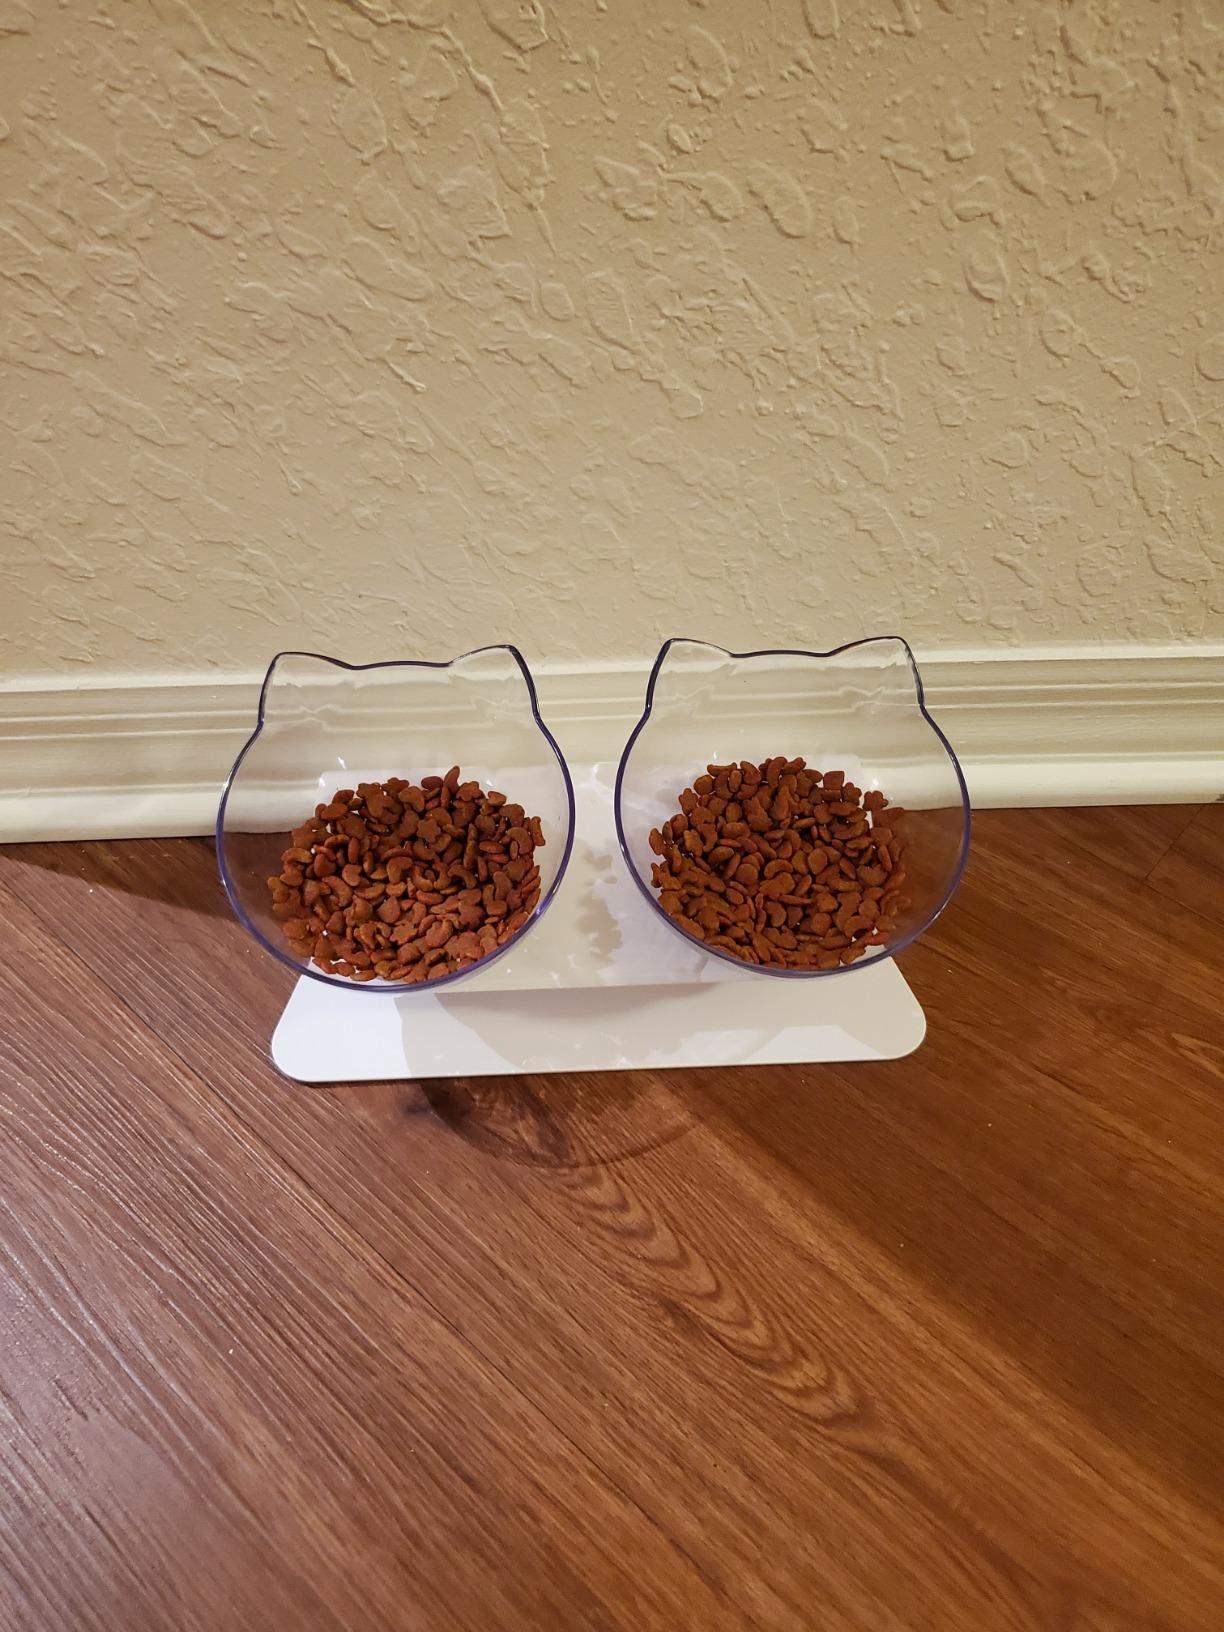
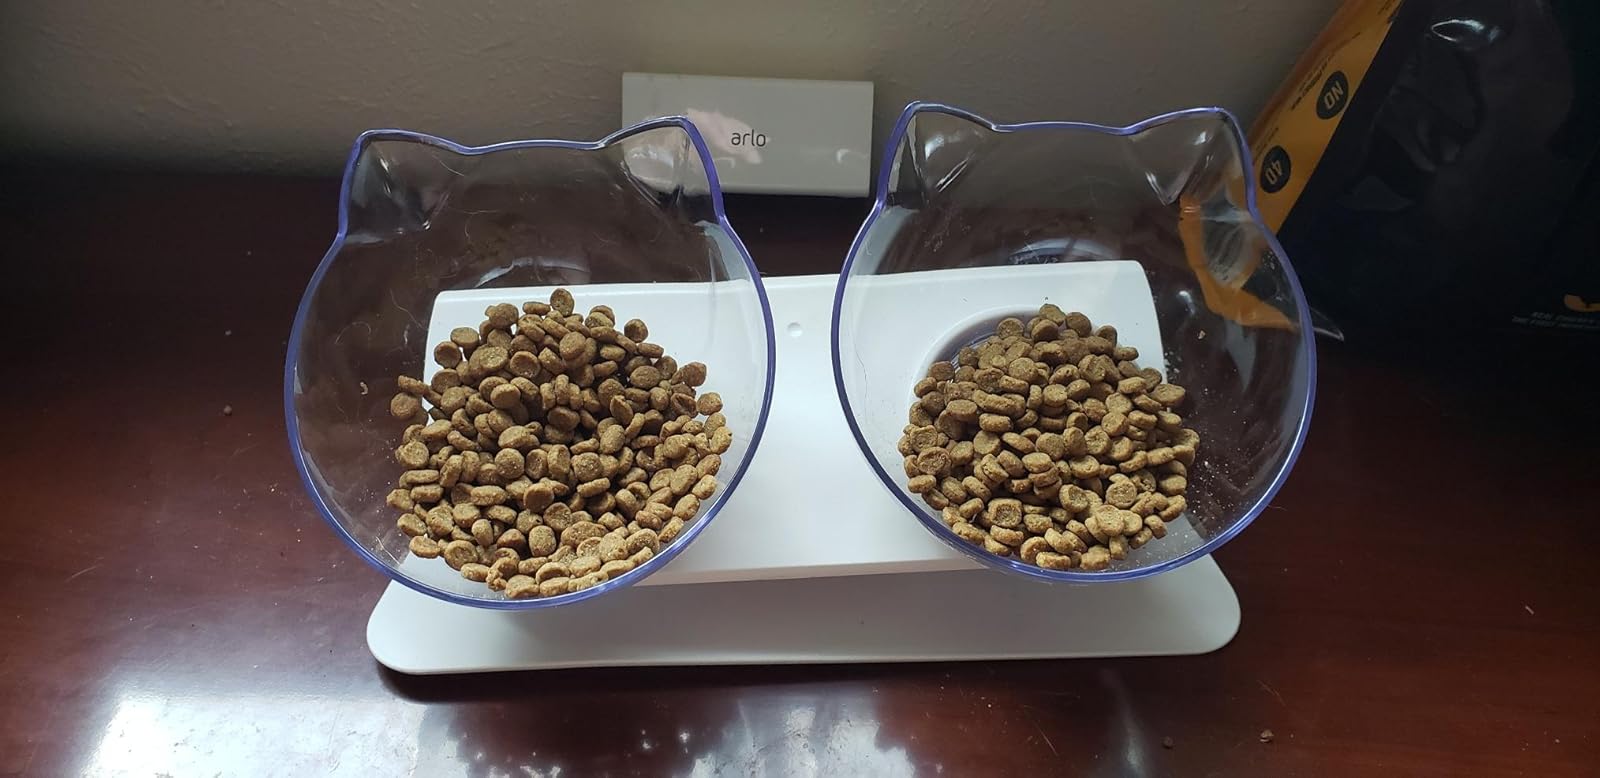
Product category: items_bowl
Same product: yes